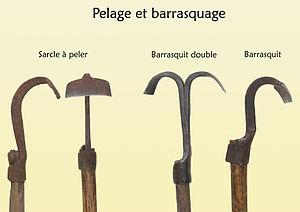
Les outils du gemmeur
Le gemmage vise à récolter l'oléorésine sur un pin vivant. L'oléorésine mêlée d'eau, provenant principalement des pluies, et d'impuretés solides, prend alors le nom de « gemme ». La gemme, après clarification, porte le nom de térébenthine.